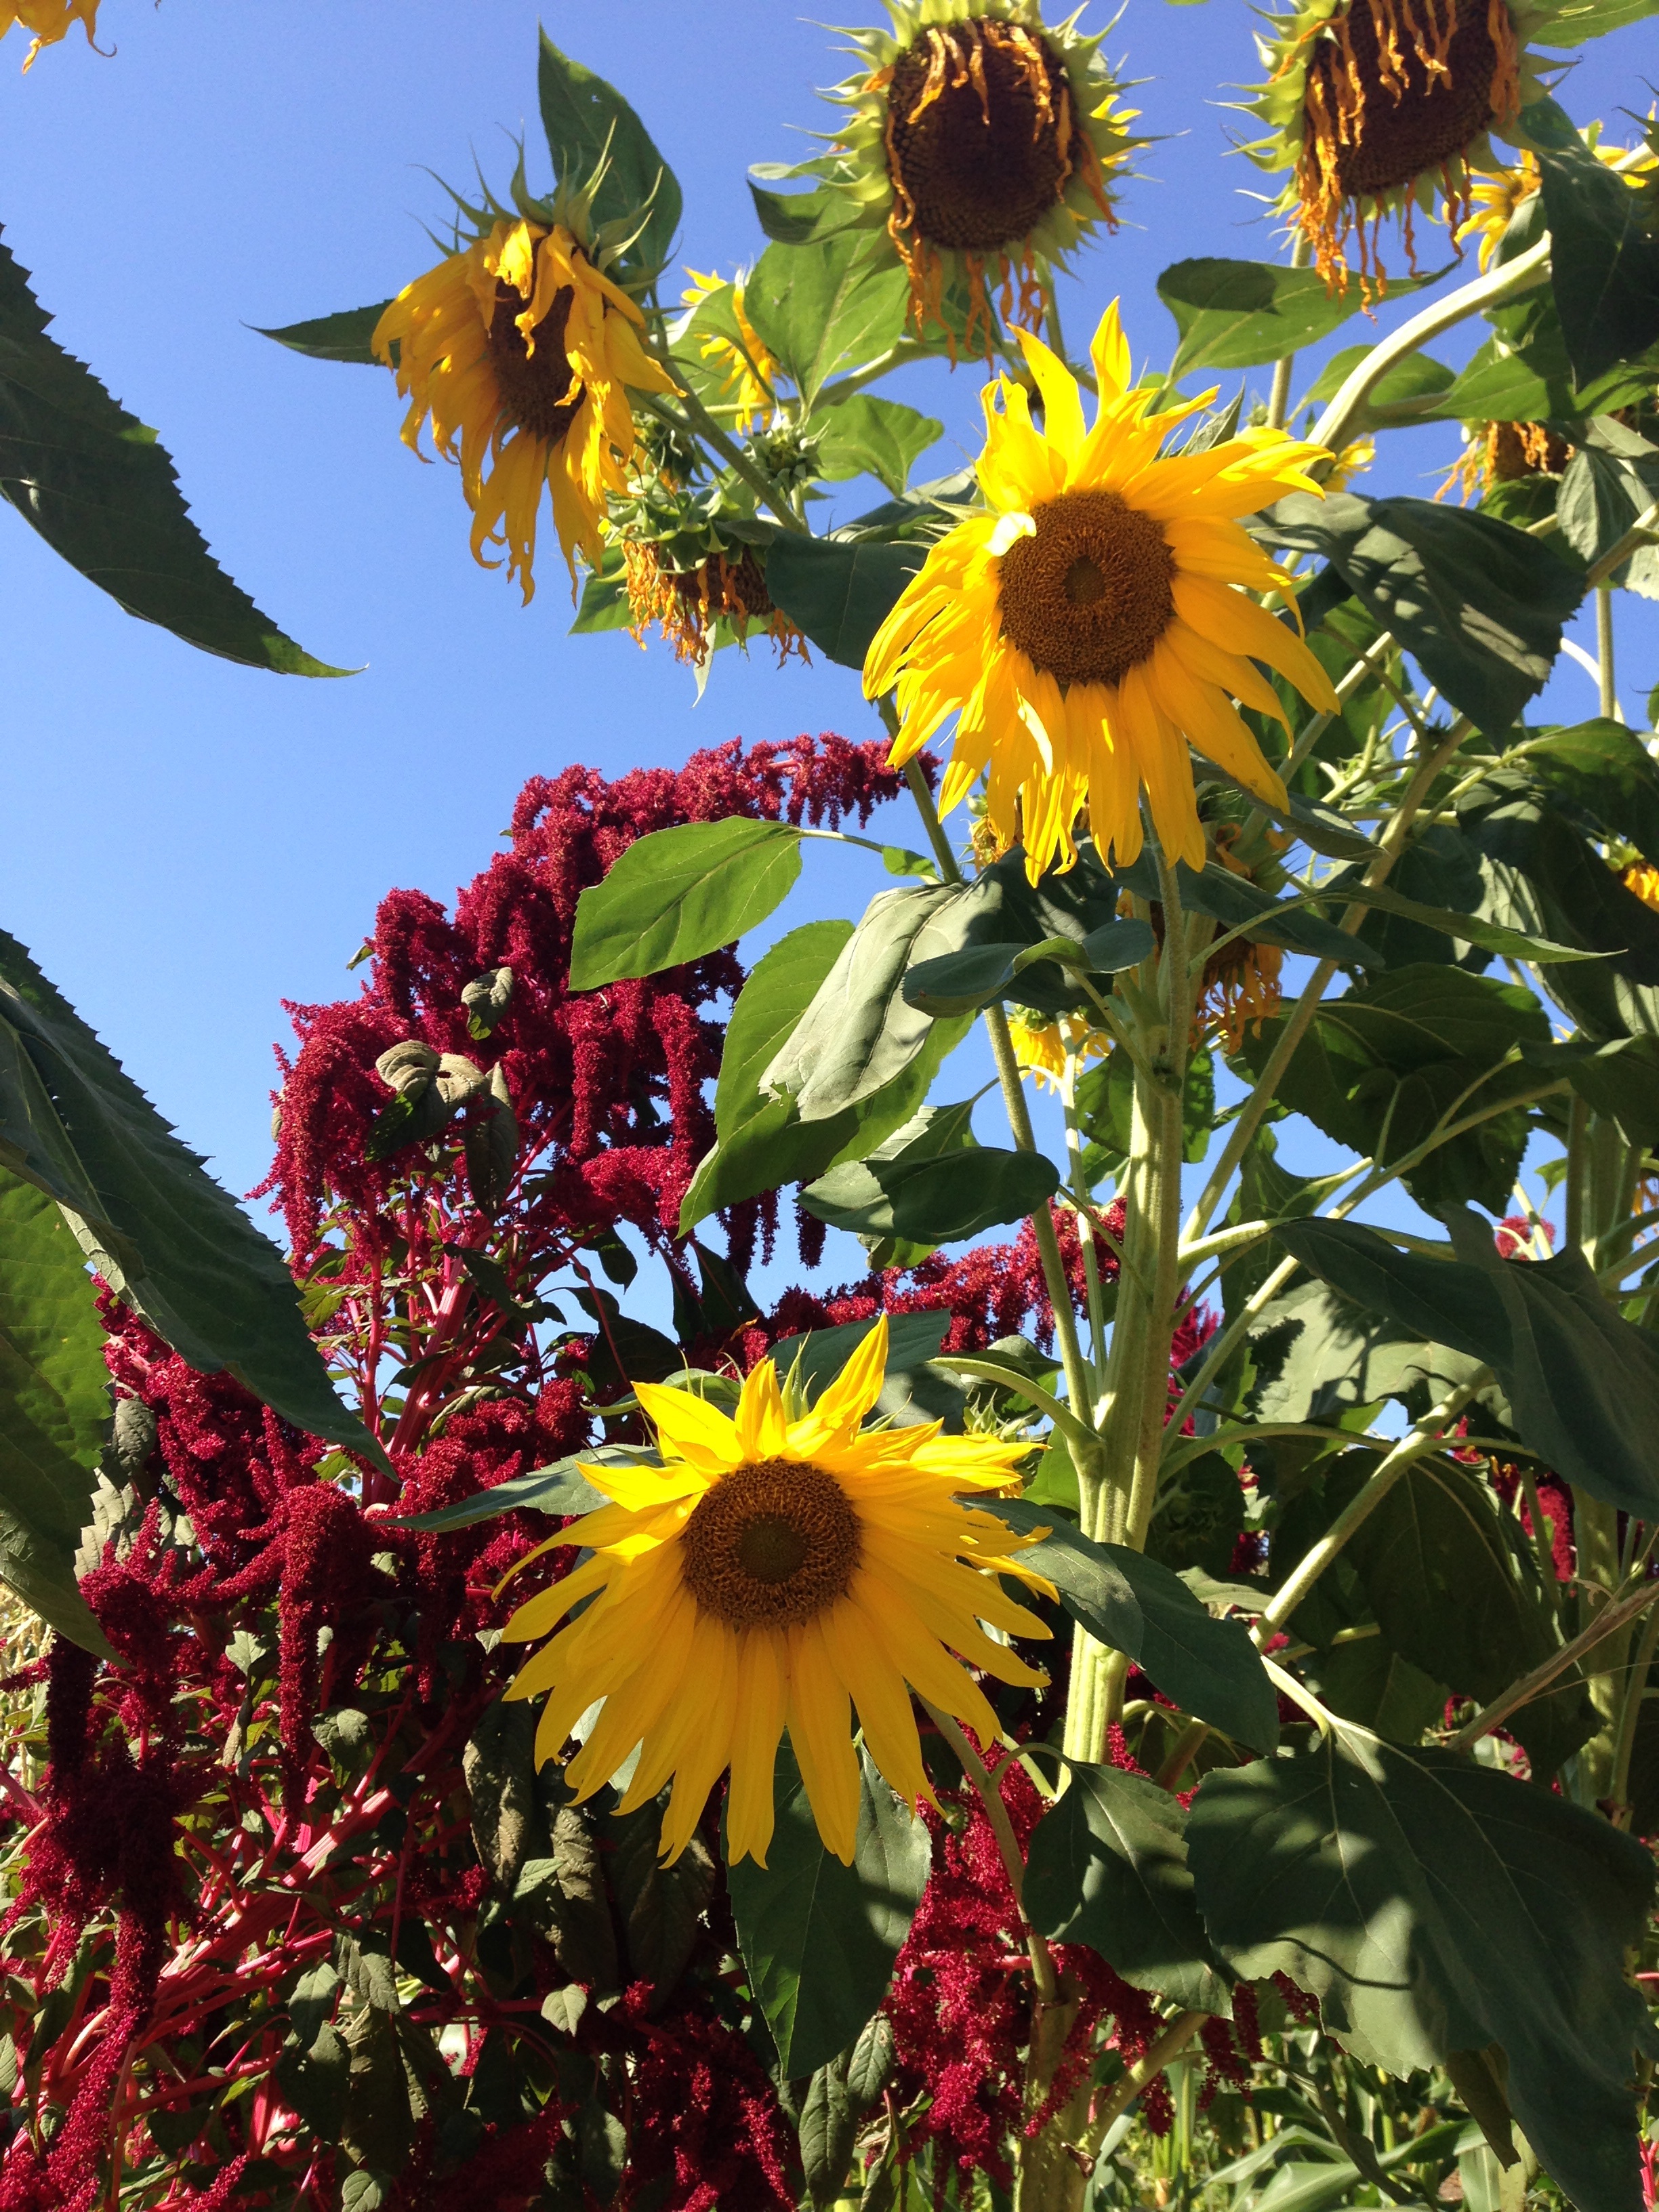
plant, flower, botany, flora, sunflower, wildflower, flowering plant, daisy family, flower bouquet, sunflower seed, annual plant, land plant